Chicago and North Western Railroad Bridge

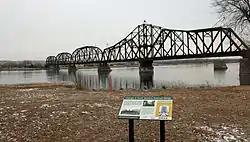

The Chicago and North Western Railroad Bridge is a bridge on the National Register of Historic Places in Pierre, South Dakota. It was the first permanent bridge across the Missouri River in central South Dakota. The Pennsylvania through truss bridge is long and has two spans. The bridge's second span is a swing span; the bridge is the only extant swing bridge in South Dakota. The Pierre and Fort Pierre Bridge Railway, a company organized by the Chicago and Northwestern Railway, built the bridge in 1906 and 1907. It was to connect with the Chicago and Northwestern line on the east bank of the Missouri with the Pierre, Rapid City, and Northwestern railroad on the west bank at Fort Pierre.